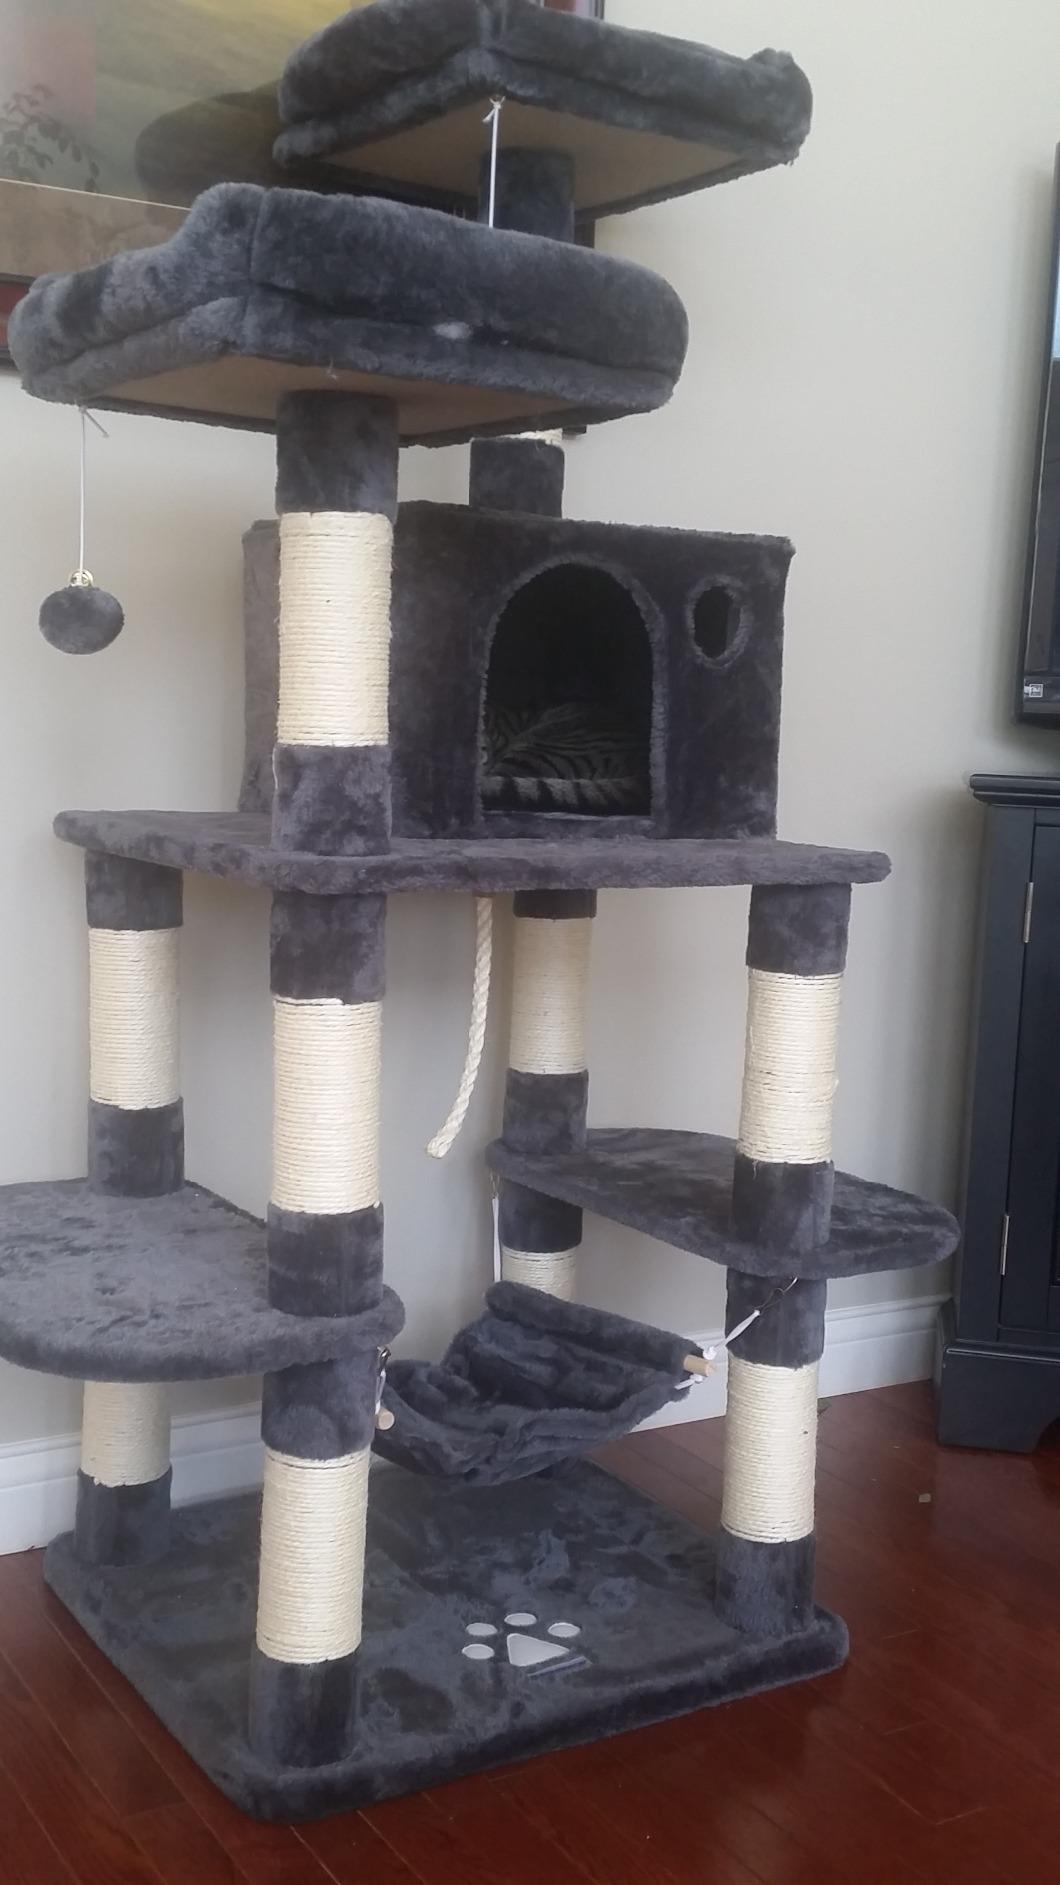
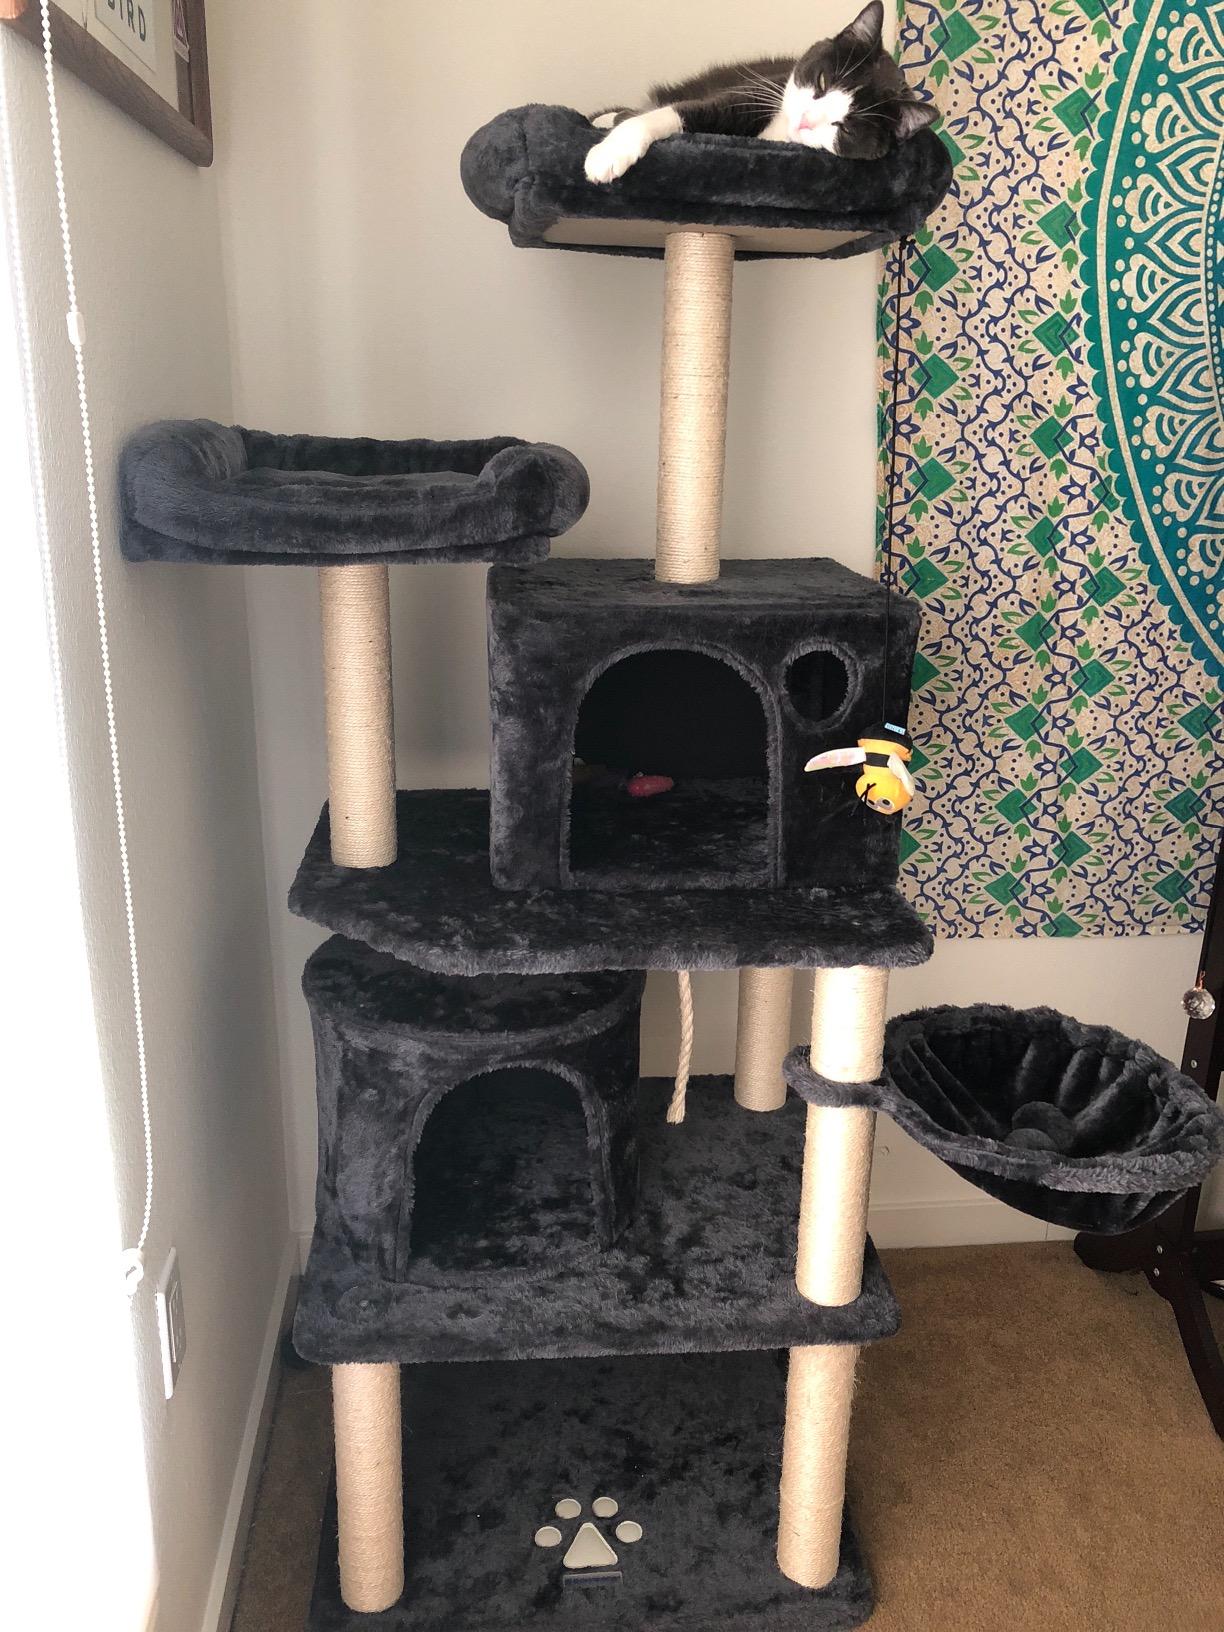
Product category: items_cat tree
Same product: no